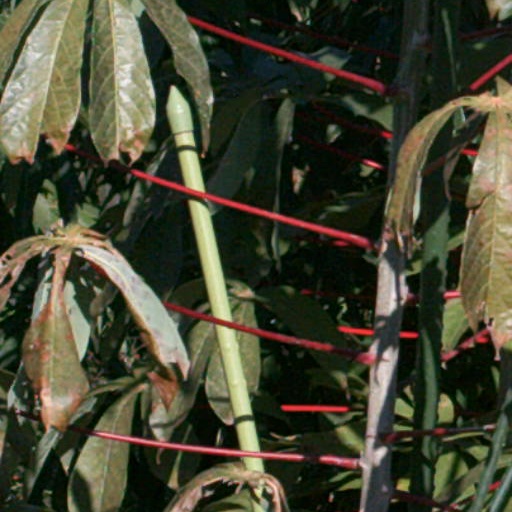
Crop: cassava